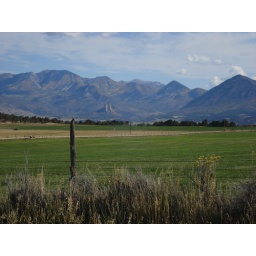
Notice the unusual rock formations in the background just to the right of the fence post.